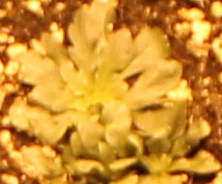
Label: Horseweed